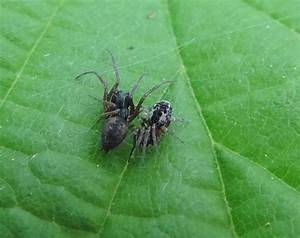
spider